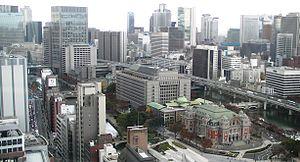
Osaka ou Ōsaka est la troisième plus grande municipalité du Japon et le centre de la conurbation du Keihanshin, deuxième aire métropolitaine du pays tant en nombre d'habitants qu’en PIB. La ville est également le chef-lieu de la préfecture du même nom. Elle est située sur l'île de Honshū, l'île principale du Japon sur laquelle se trouve également Tokyo, au bord de l'océan Pacifique, plus précisément dans la baie d'Osaka.